Topp Twins

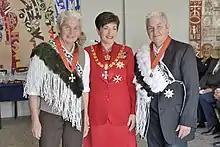
Jools Topp (left) and Lynda Topp (right) in October 2018, after their investitures as Dames Companion of the New Zealand Order of Merit, for services to entertainment, by the governor-general, Dame Patsy Reddy

In 1984 the Topp Twins were named NZOA Group of the Year. The sisters were made Members of the New Zealand Order of Merit (MNZM) in 2004.